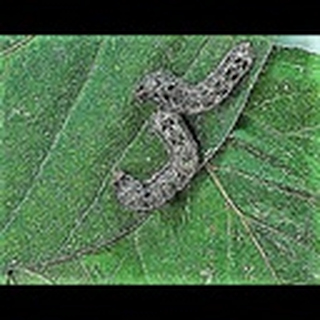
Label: cotton_army_worm